Ehrhart's Mill Historic District

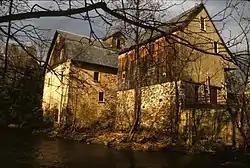
Ehrhart's Mill in June 1970

Ehrhart's Mill Historic District is a national historic district located along Saucon Creek at Lower Saucon Township in Northampton County in the Lehigh Valley region of eastern Pennsylvania. The district includes nine contributing buildings, two contributing sites, and four contributing structures associated with a 19th and early 20th century grist mill.